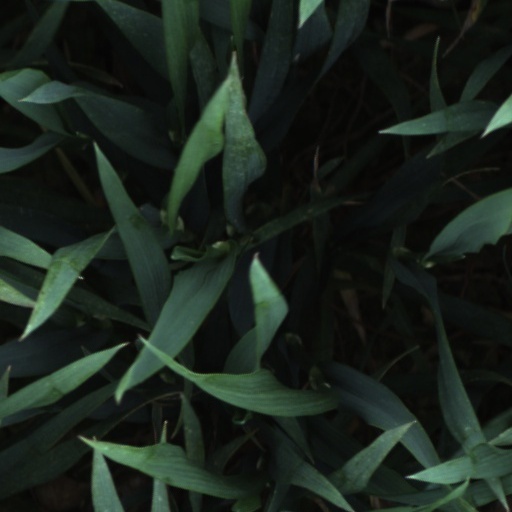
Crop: wheat